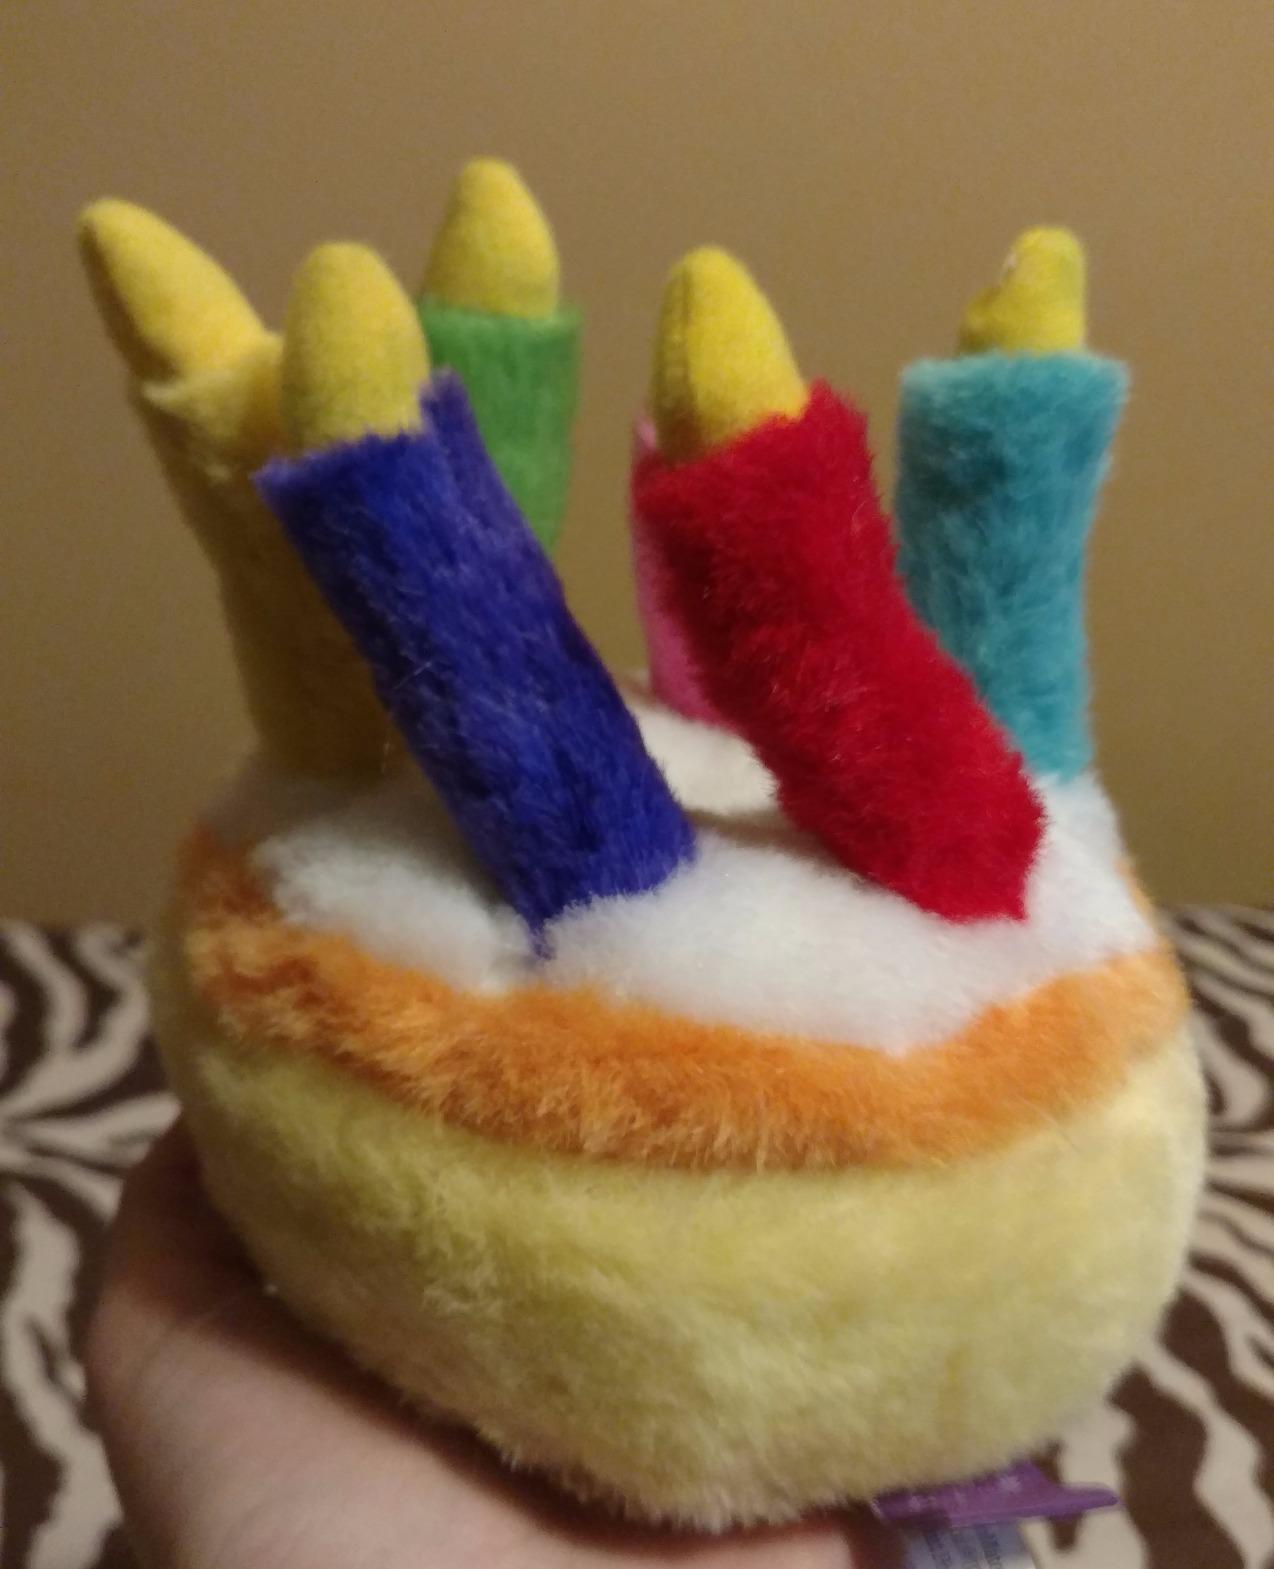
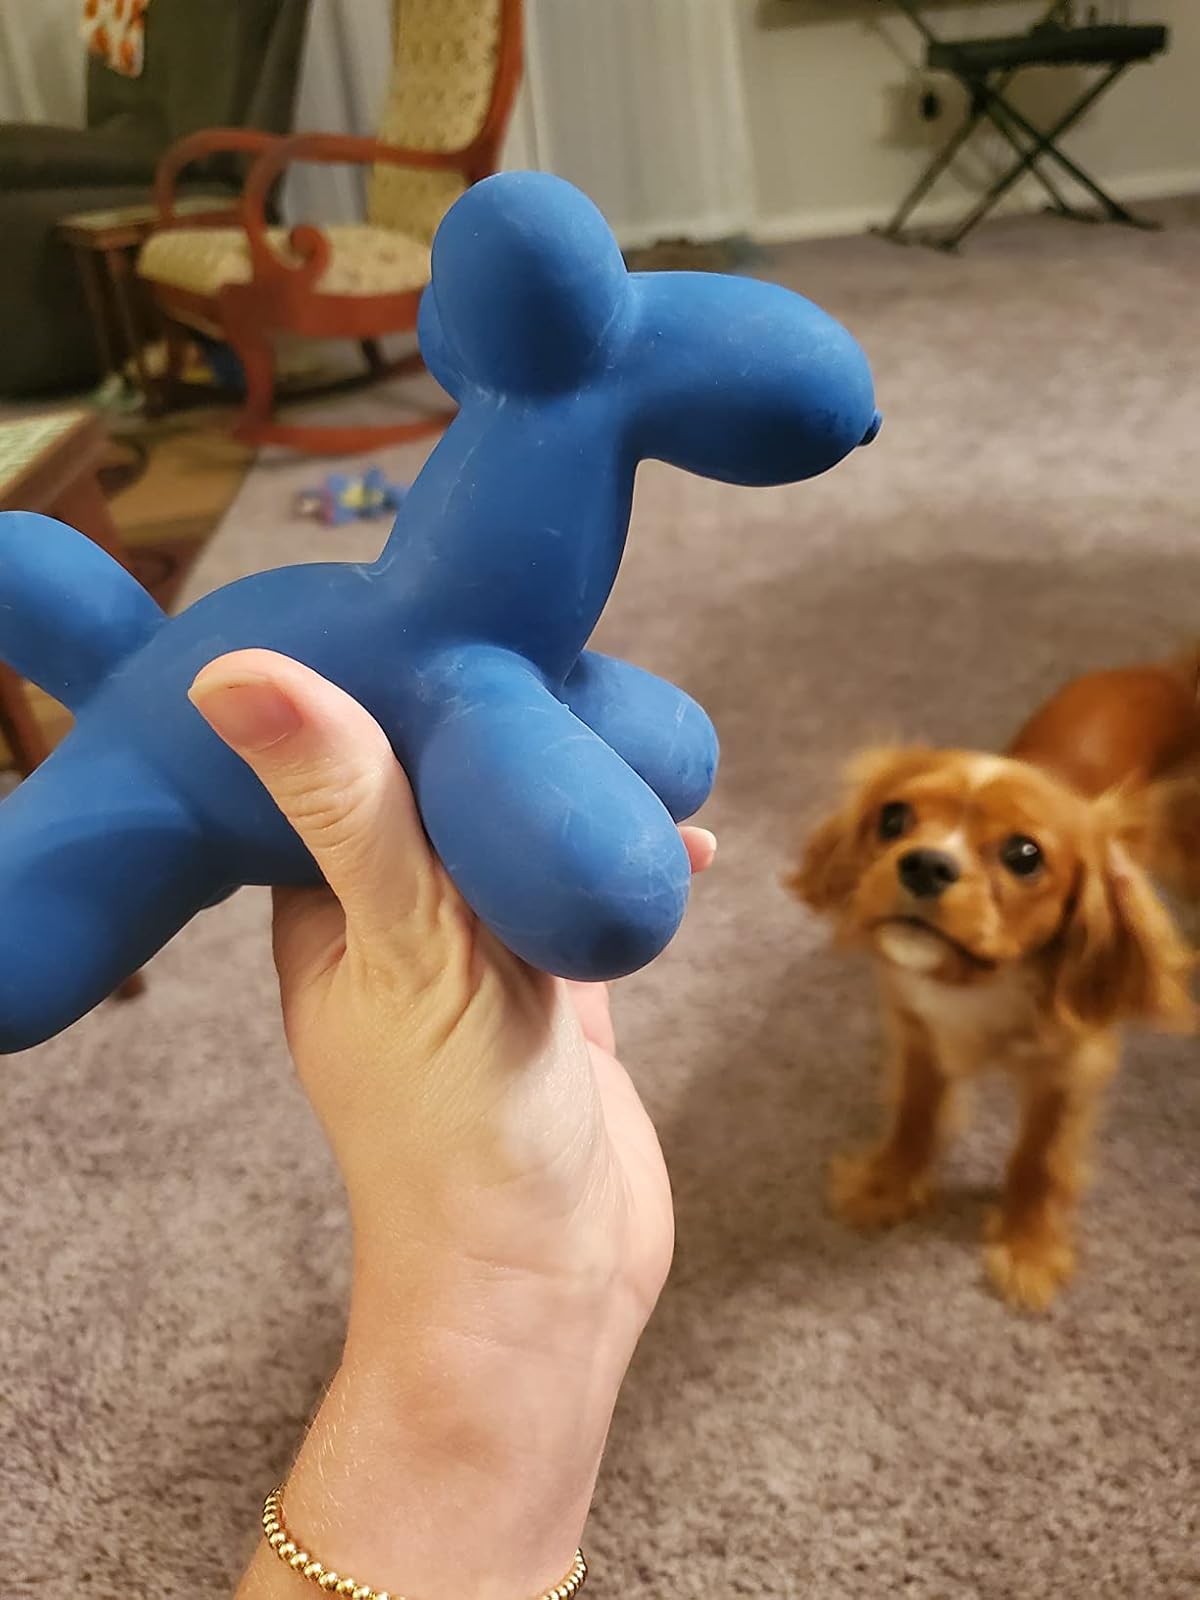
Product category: items_toy
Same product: no